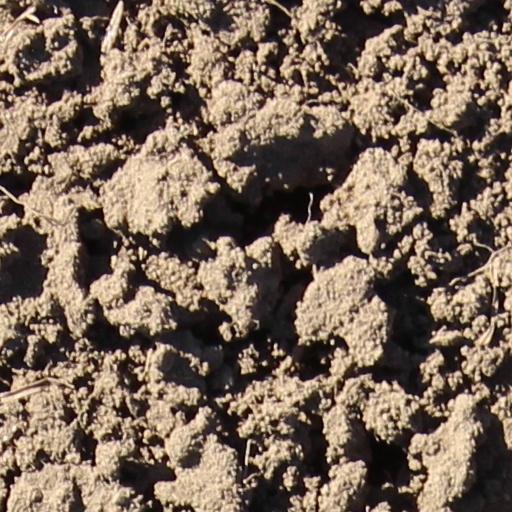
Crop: wheat